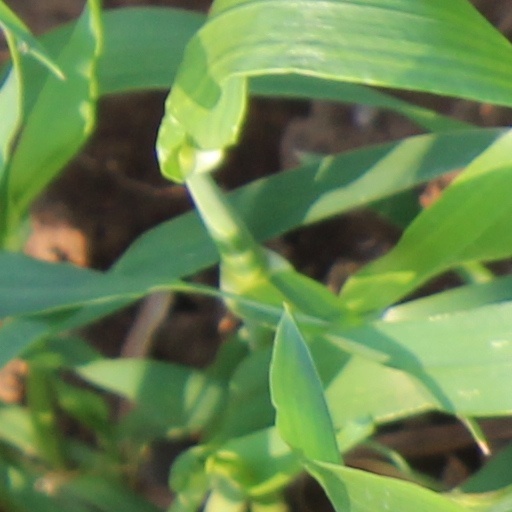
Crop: wheat